Fourth World (comics)

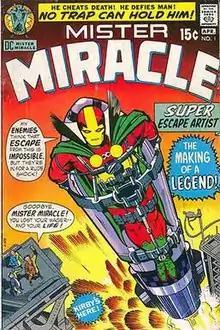
"Mister Miracle" #1 (April 1971), cover art by Jack Kirby and Vince Colletta.

"The Fourth World" dealt with the battle between good and evil as represented by the worlds of New Genesis and Apokolips. Darkseid, the evil lord of Apokolips, seeks the Anti-Life Equation which will allow him to control the thoughts of all living beings. Opposing him is Orion, his son, who was raised on New Genesis. Other characters caught in the battle included the Forever People, an extension of the kid gang concept from the 1940s with a group of adolescents adventuring without an adult supervisor; Mister Miracle, a native of New Genesis raised on Apokolips who triumphed over a torturous childhood to become the world's greatest escape artist; and Lightray, the heroic warrior of New Genesis. Their adventures would take them to Earth where the war continued.